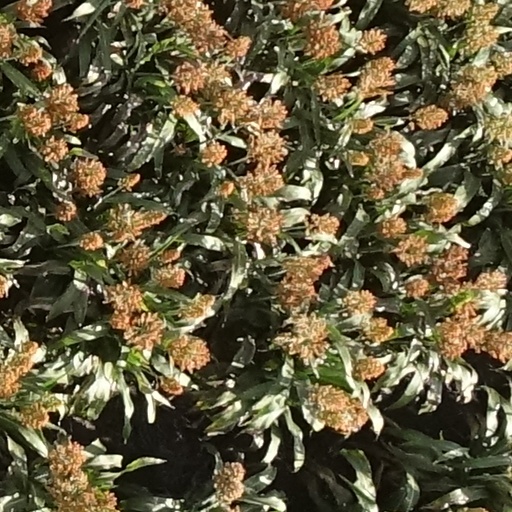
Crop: sorghum